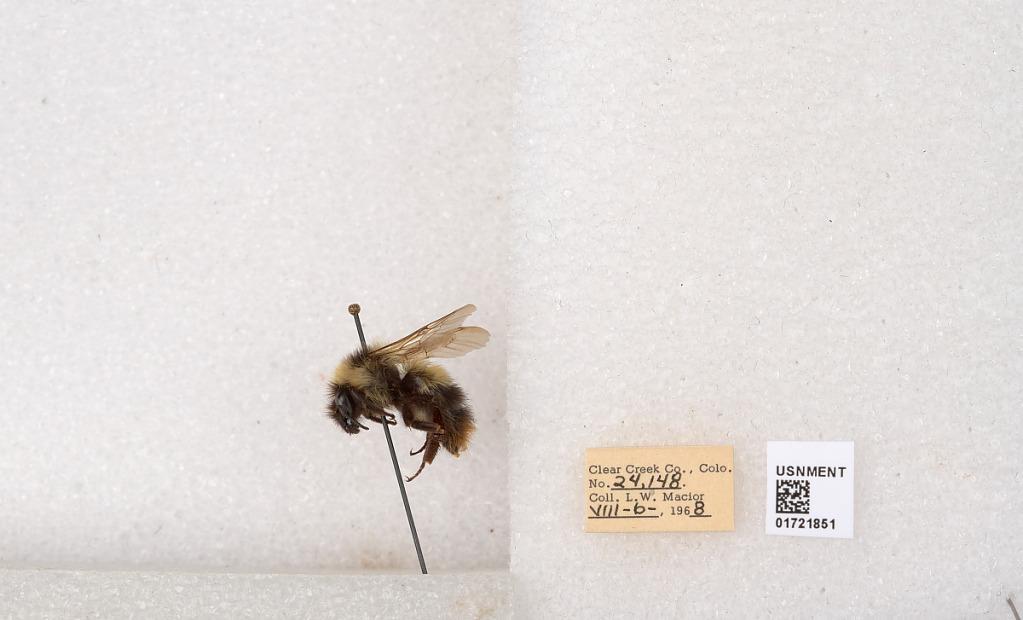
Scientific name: Bombus kirbyellus
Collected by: L. Macior
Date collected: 1968-8-6
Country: United States
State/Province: Colorado
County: Clear Creek
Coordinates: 39.6891, -105.644